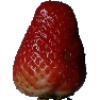
Label: Strawberry 1